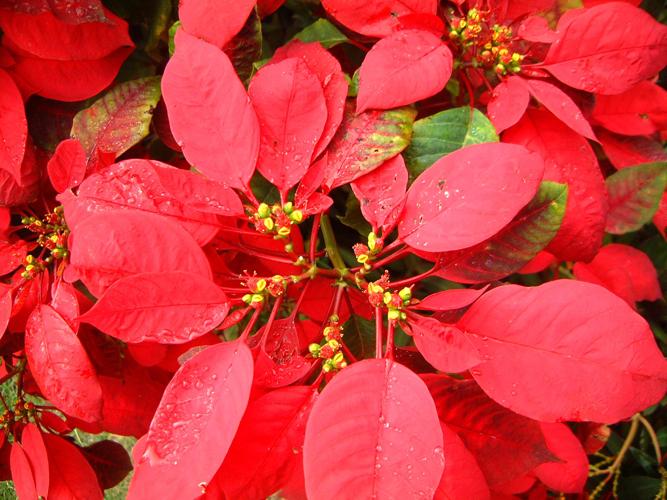
Label: poinsettia